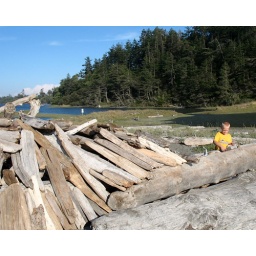
My son was in paradise, building a driftwood fort.